1869 Princeton vs. Rutgers football game

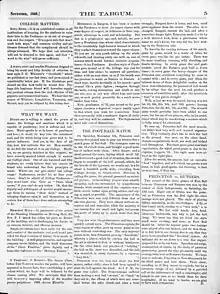
"The Foot-Ball Match", Chronicle of the first game in "The Targum", Nov 1869

In what might be considered a beginning to college football rivalries, immediately after Rutgers won this game, Princeton's players were literally run out of town by the winning Rutgers students. The Princeton students reportedly jumped in their carriages and quickly made the 20-mile trip back to their campus.